Arthur Leclerc

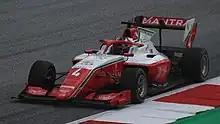
Leclerc driving for Prema Racing during the 2022 Spielberg Formula 3 round

Leclerc tested for Prema during the 2020 post-season testing. In 2021 Leclerc was partnered with Olli Caldwell and Red Bull academy member Dennis Hauger at Prema Racing in the FIA Formula 3 Championship. He also competed in the 2021 Virtual Grand Prix Championship for Ferrari, his brother's real-world team. Leclerc had a challenging debut in Barcelona, where he failed to score any points, due to his poor qualifying and a puncture in the first race. Leclerc's Paul Ricard weekend got off to a bad start, unable to start a lap in qualifying due to a suspension failure. He charged all the way to 12th in Race 1 for reverse pole in Race 2. The Monégasque would then take his first victory in Race 2, as well as his first points, before once again coming close to the top ten on Sunday. He would qualify ninth for the Red Bull Ring round, but retired in the first race due to a puncture on lap 10. During the second race, Leclerc amazingly climbed 21 places to end in sixth place, in which he was "really happy". Disappointment would follow in Race 3, as Leclerc lost control while overtaking Victor Martins and slammed into Clément Novalak, bringing an early end to his and Leclerc's race. He was taken to hospital but was discharged later that Sunday, also receiving a three-place grid penalty for the next race due to that incident.